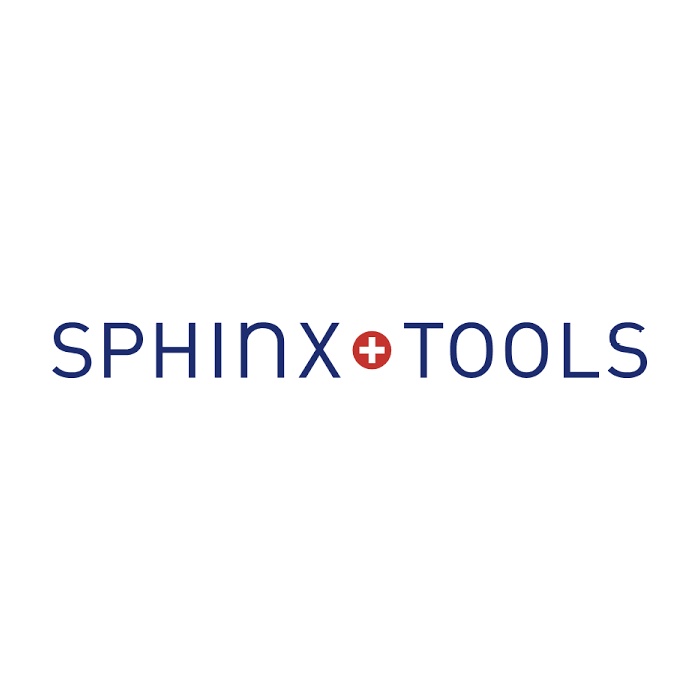
50699-0018 // Micro Drill 6Xd
Brand: Sphinx
Category: Hardware > Tools > Drills > Handheld Power Drills > Rotary Drills